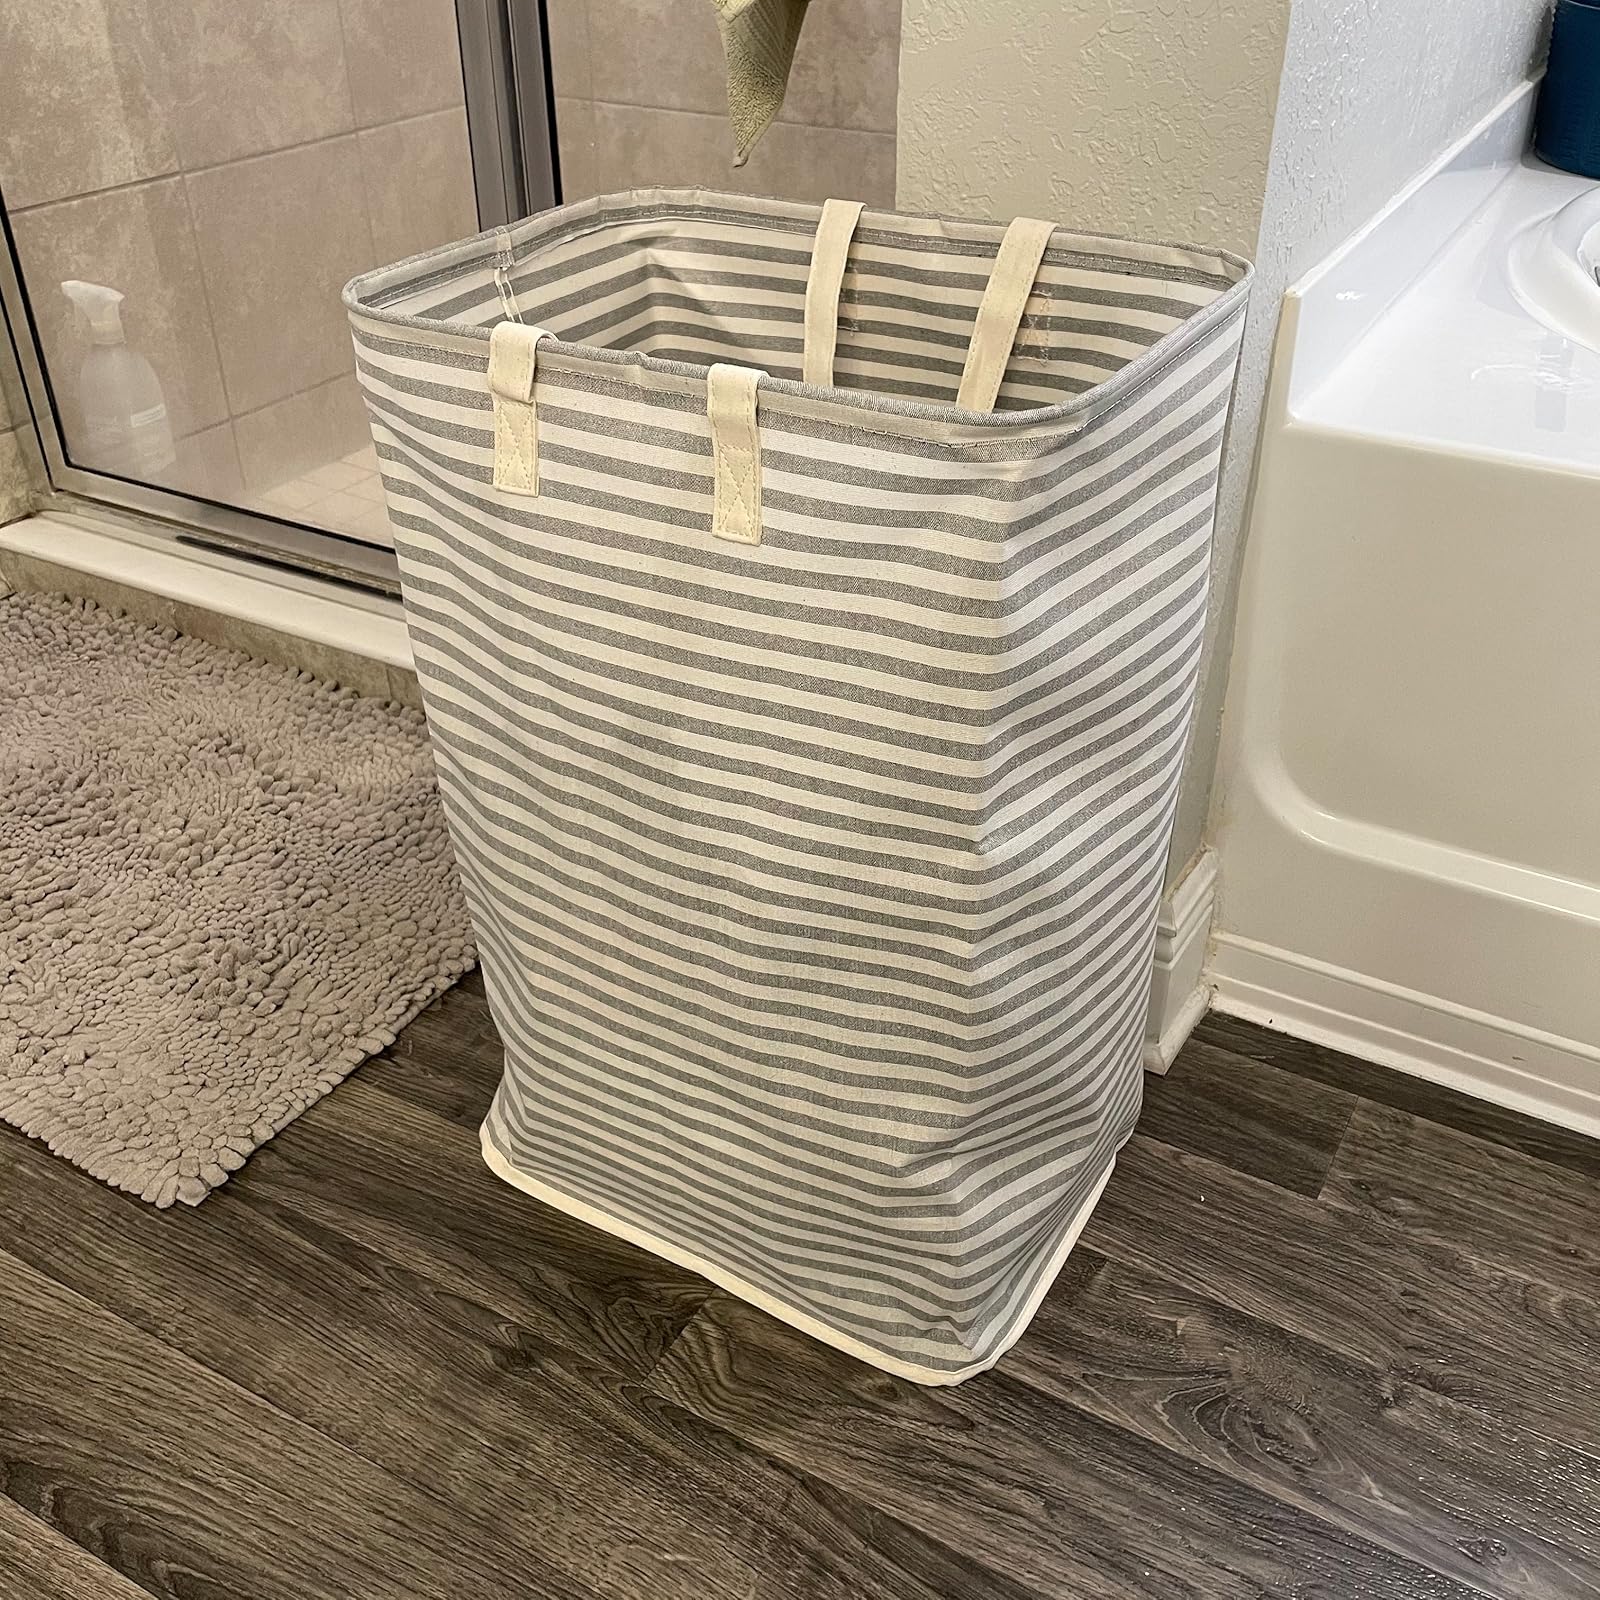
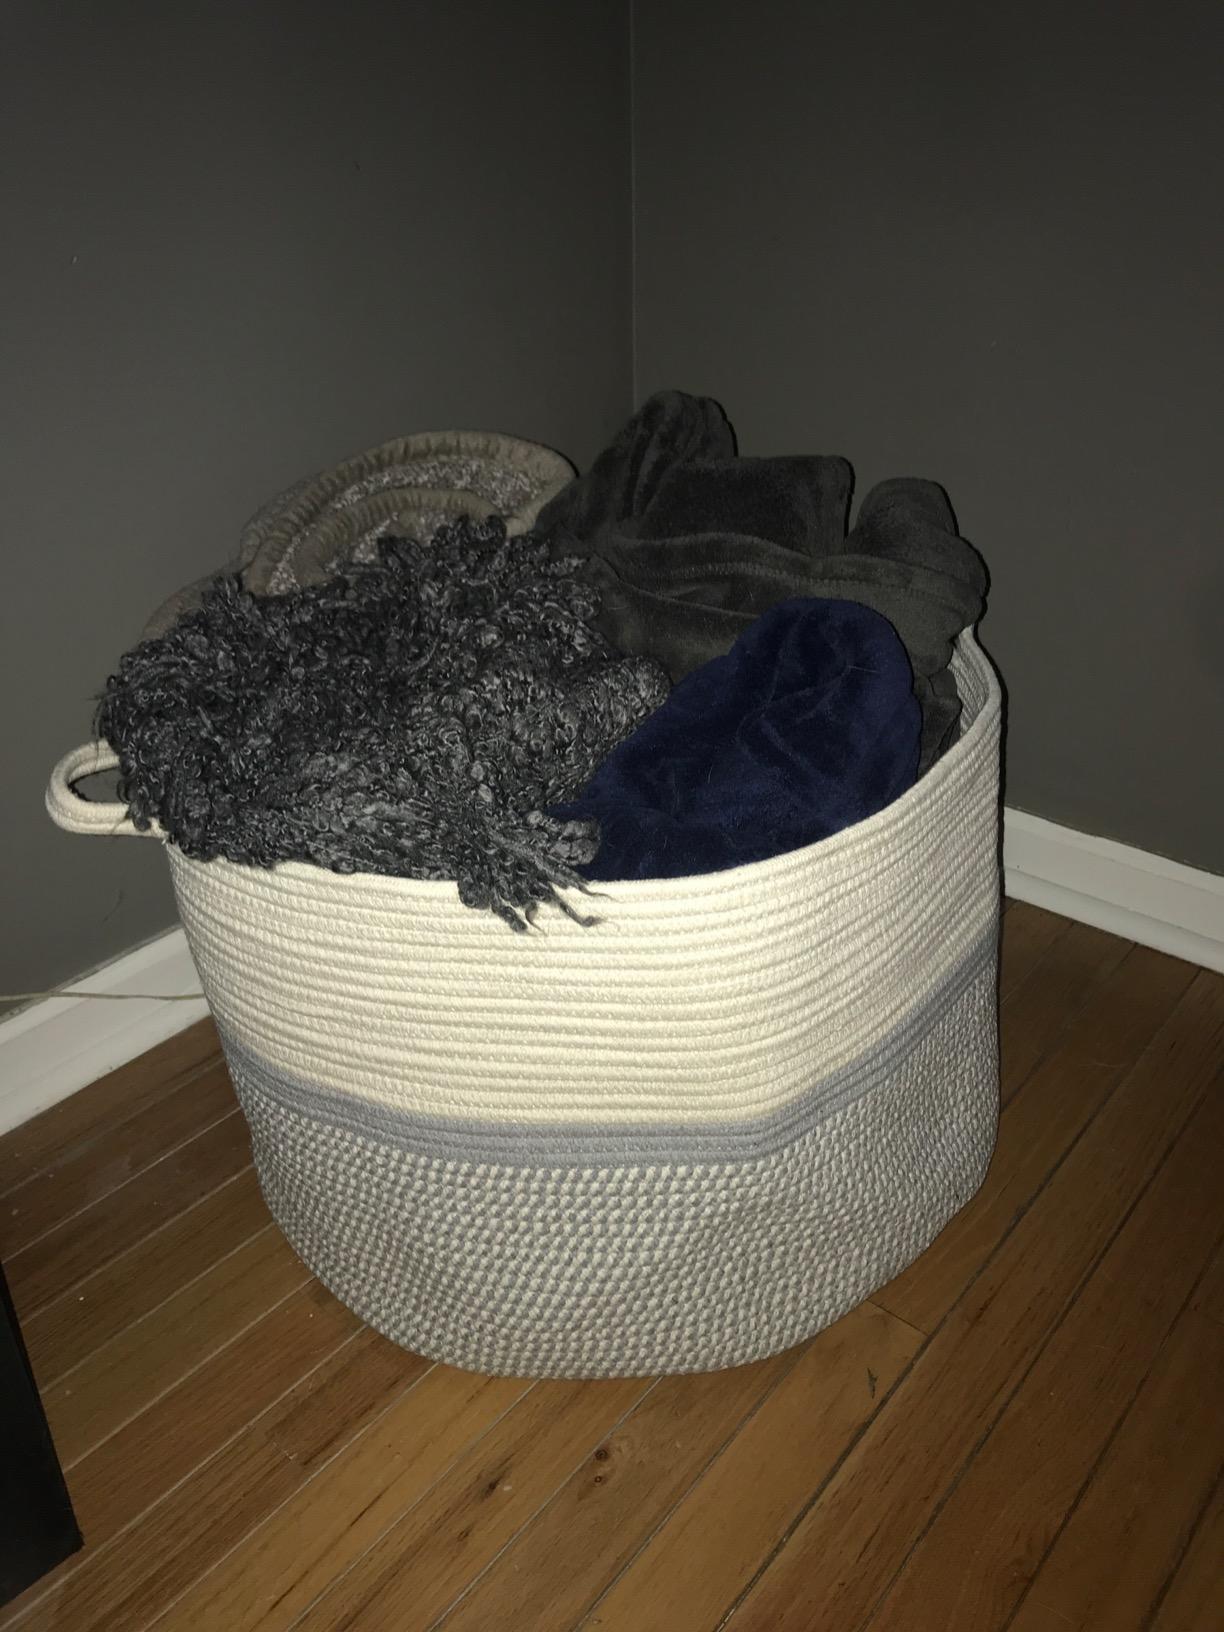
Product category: items_hamper
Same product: no